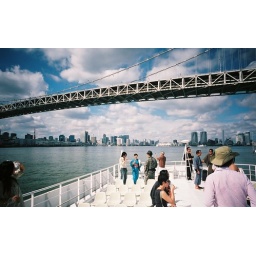
On deck during the boat trip. The heat reflected by the white deck was almost unbearable...